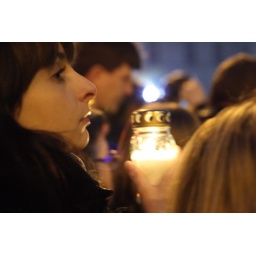
Standing girl with a candle light in front of President Palace. Warsaw, 10th April 2010